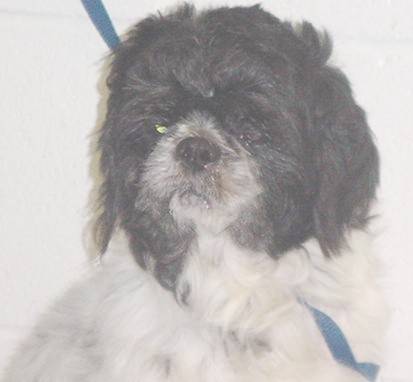
Label: dog